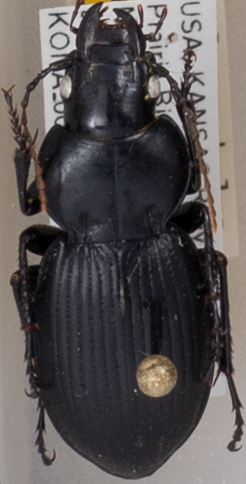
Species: Cyclotrachelus sodalis colossus
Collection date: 2022-08-31
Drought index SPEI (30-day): -1.22
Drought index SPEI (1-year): -0.372
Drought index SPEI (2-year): -0.32